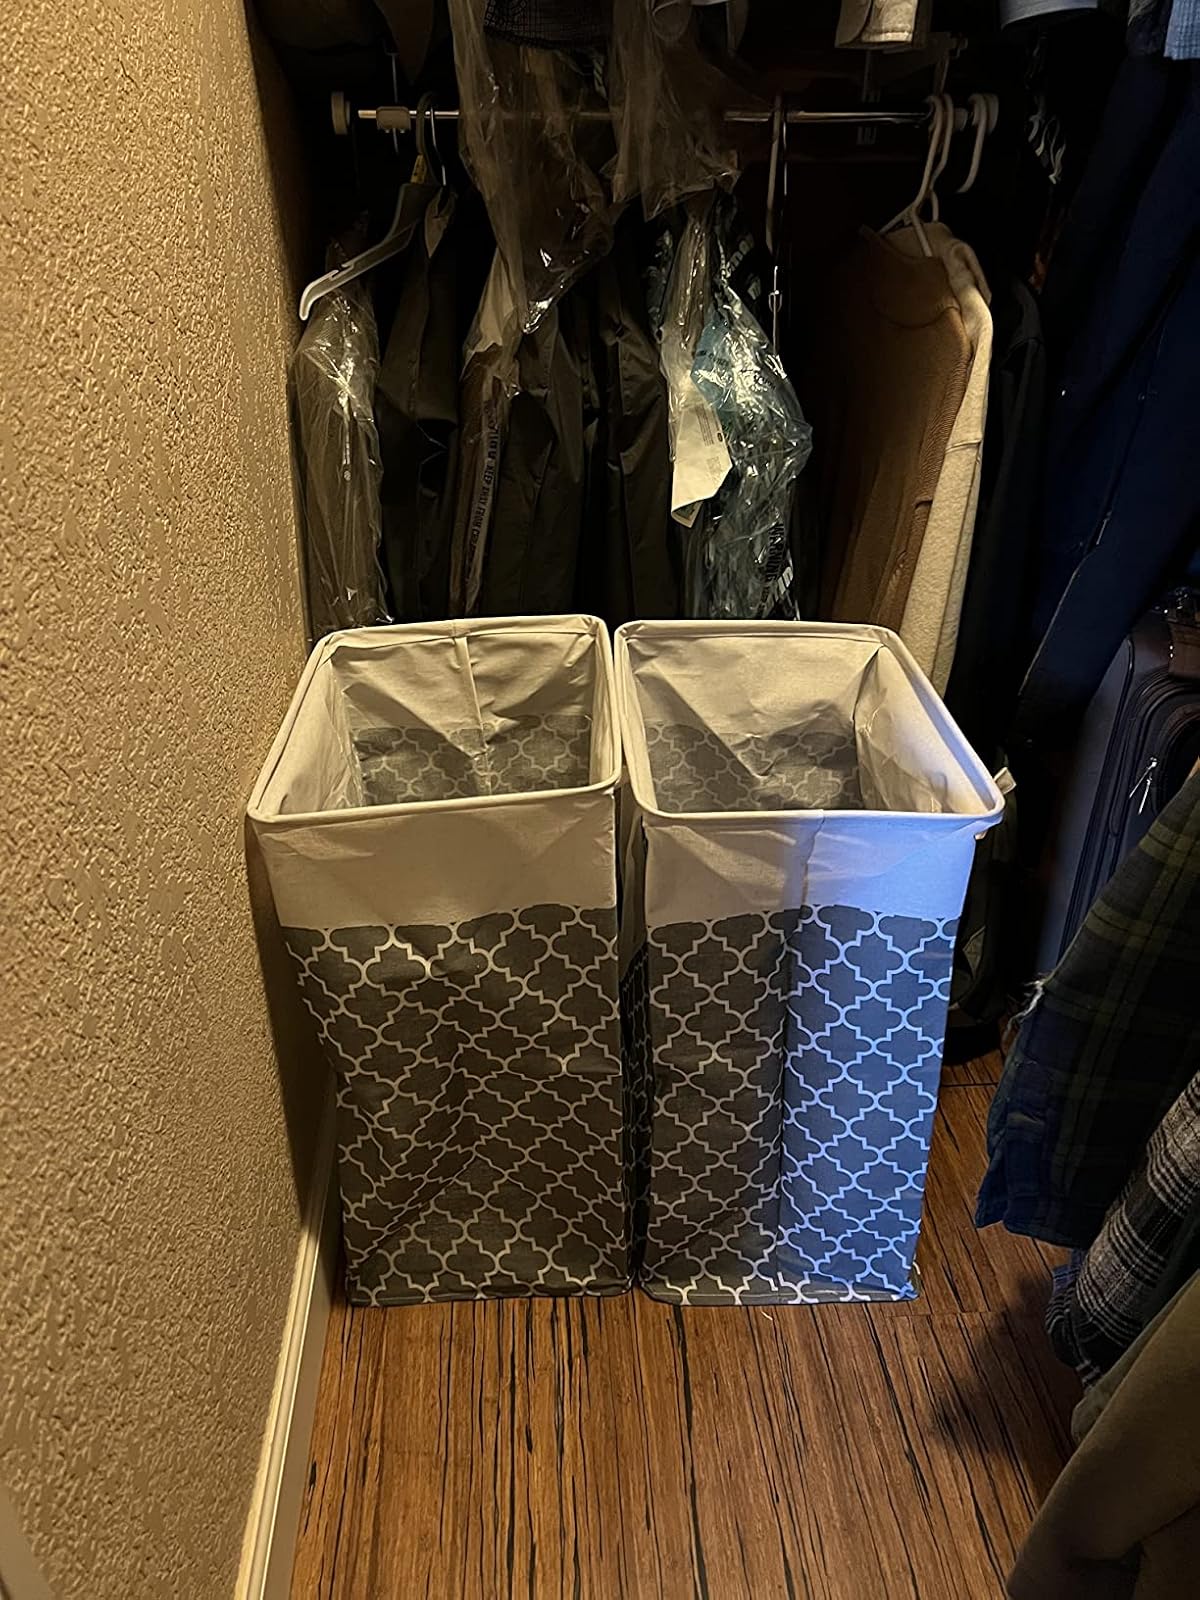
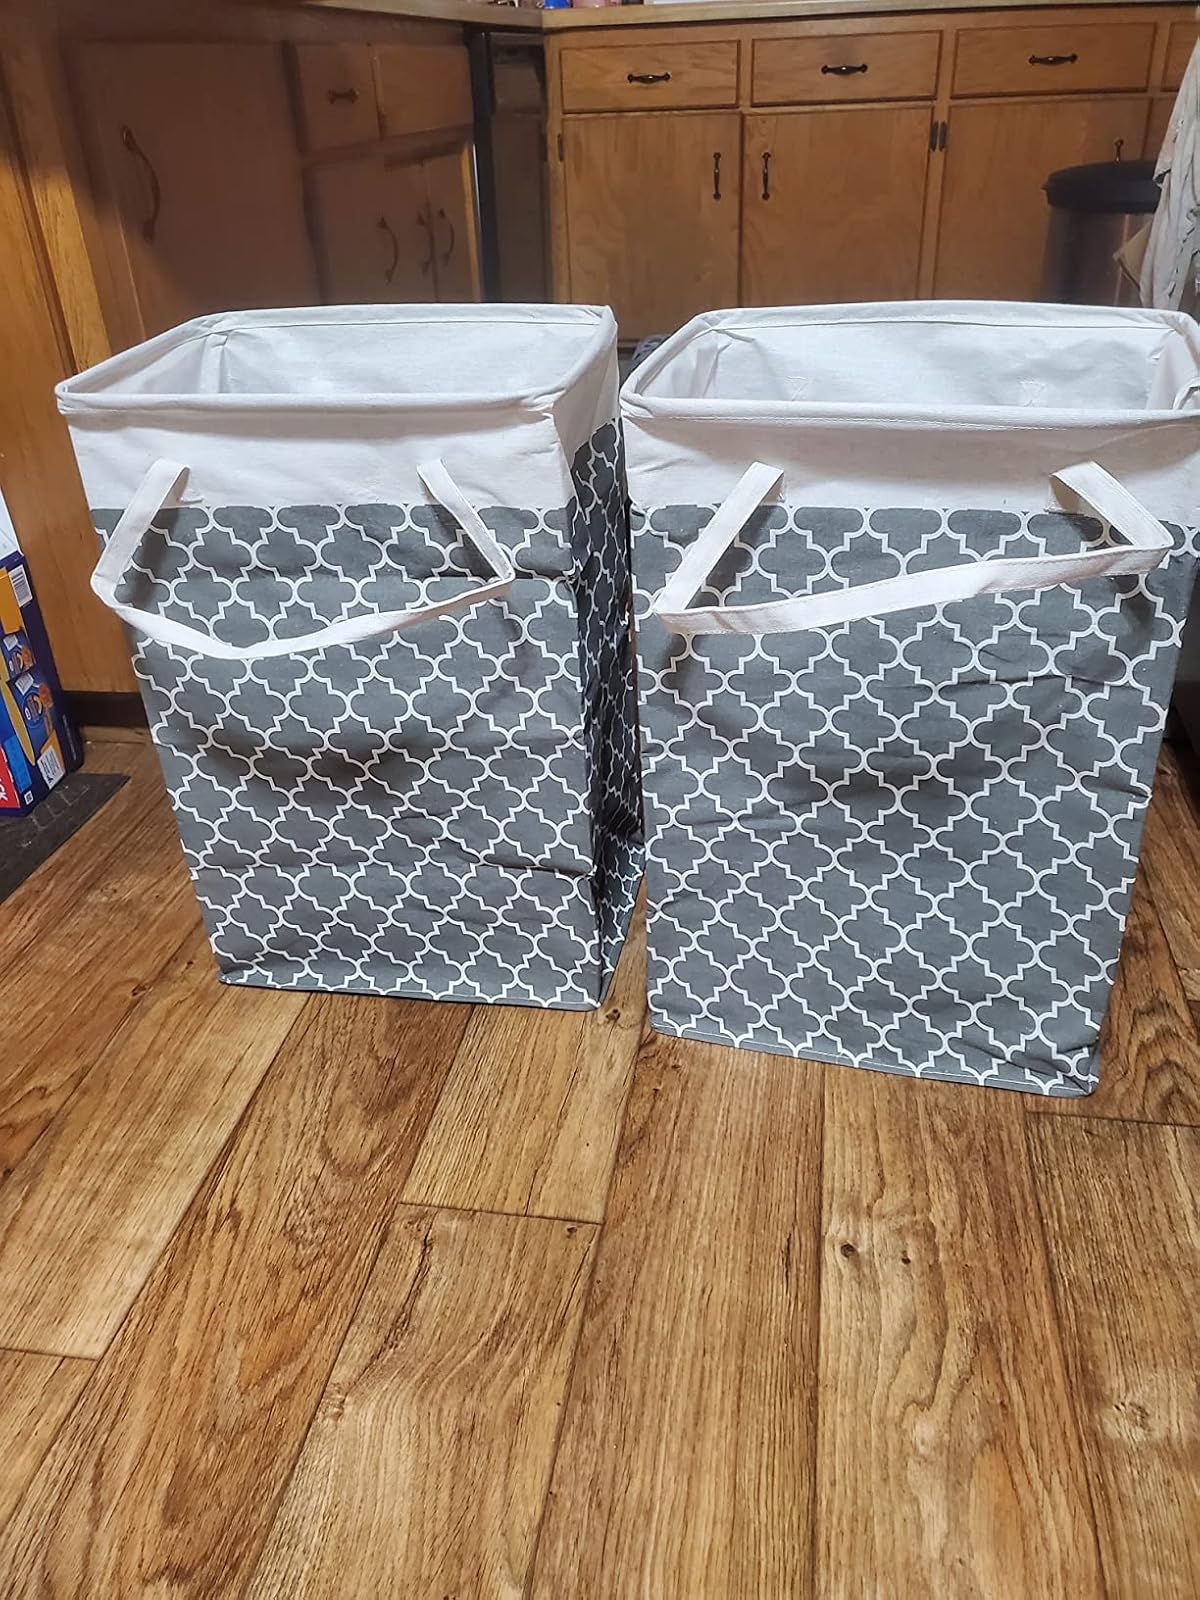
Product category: items_hamper
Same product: yes